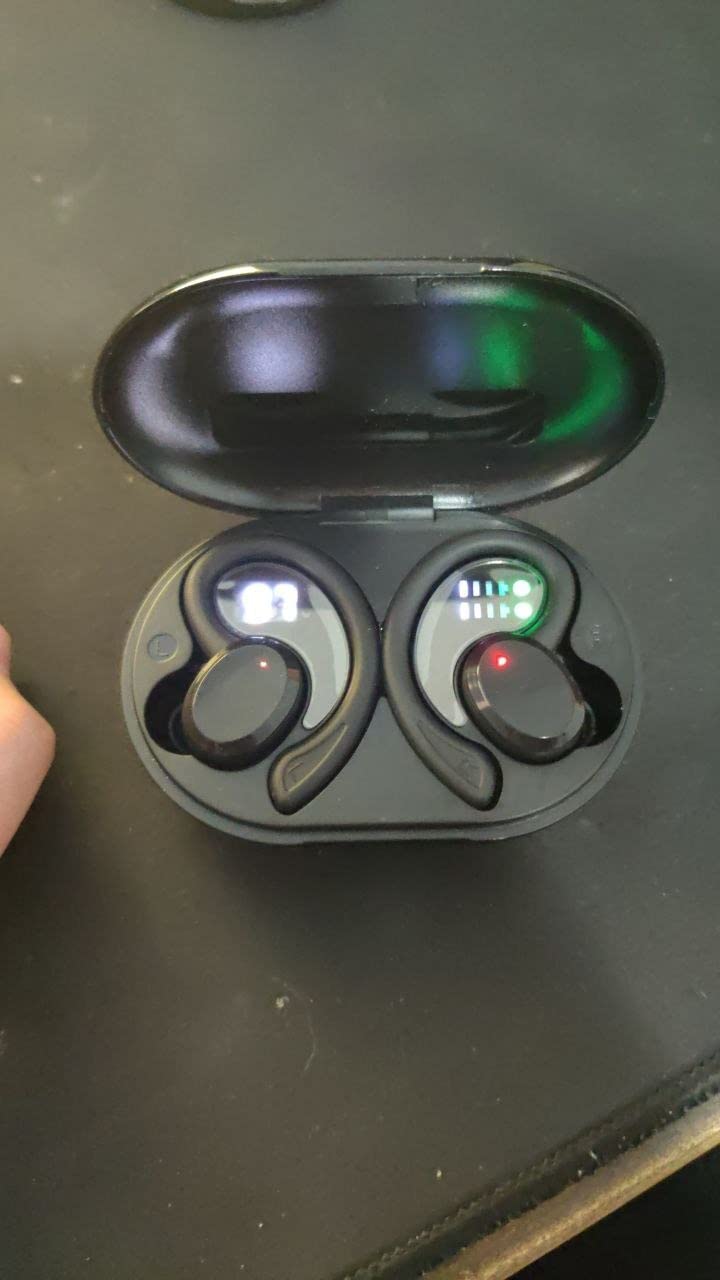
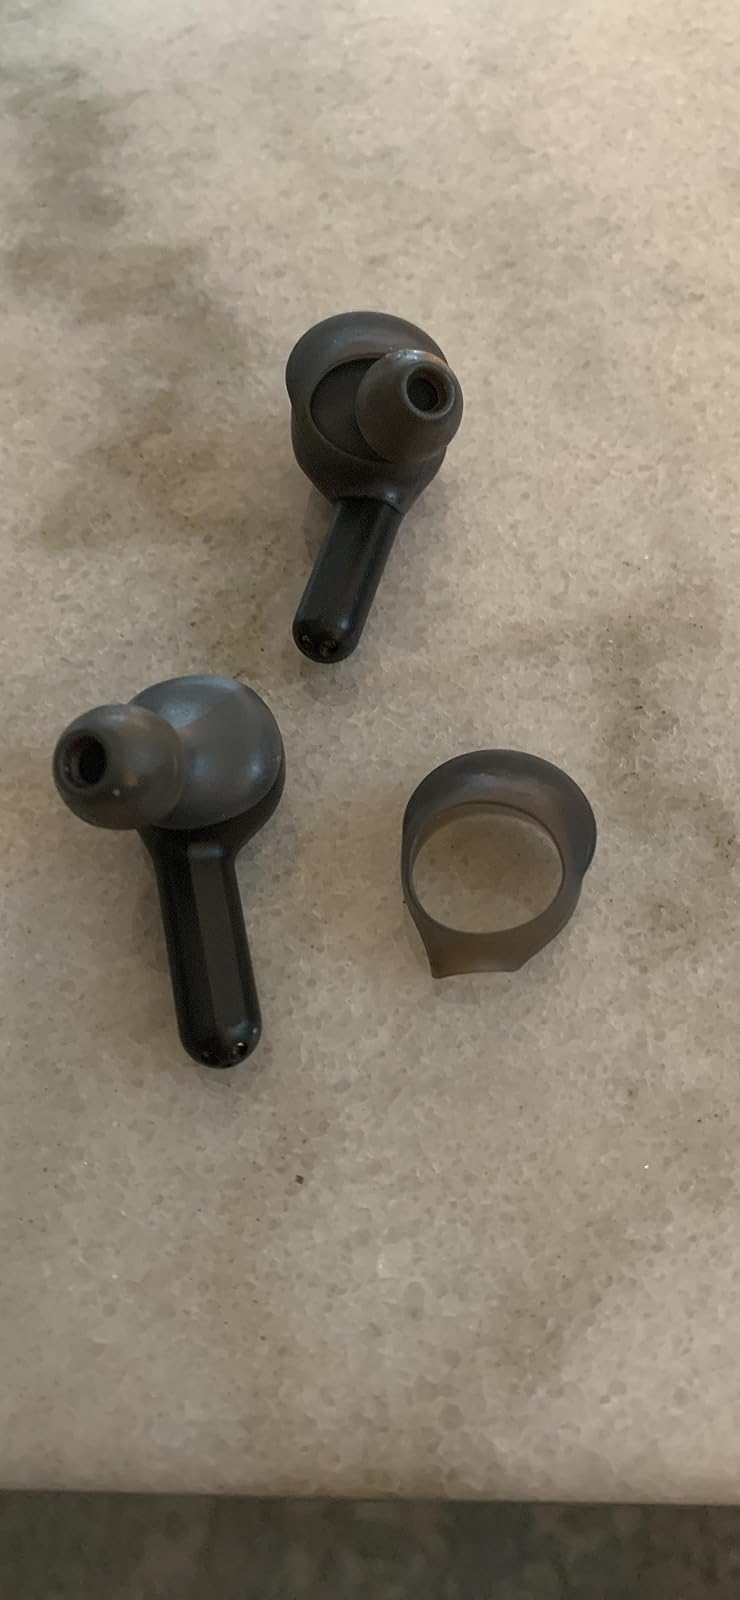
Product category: earbuds
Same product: no